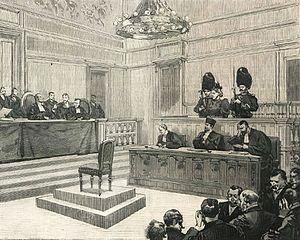
L'illustration - 12 janvier 1895 - Marie-Thérèse Joniaux-Ablay répond à ses juges. Cours d'assisse d'Anvers janvier 1895
L'affaire Joniaux est une affaire criminelle qui défraya la chronique en Belgique et en Europe en 1894 et 1895. Marie-Thérèse Joniaux, née Ablaÿ, issue d'une grande famille d'officiers supérieurs belges est condamnée pour avoir empoisonné une sœur, un oncle et un frère afin d'en retirer des bénéfices financiers. Le procès se déroule du 7 janvier au 3 février 1895 et captive l'attention du grand public. L'accusée est condamnée à mort à l'issue du procès.
Marie Thérèse Joniaux, née Maria Thérèse Josèphe Ablaÿ, à Malines, le 15 octobre 1844 est une empoisonneuse qui défraya la chronique en 1894-1895 dans le cadre de l'Affaire Joniaux à la suite du triple empoisonnement perpétré à l'encontre de sa sœur, Léonie Ablaÿ, de son oncle par alliance, Jacques Van de Kerkhove et de son frère, Alfred Ablaÿ. Elle est condamnée à mort le 3 février 1895. Sa peine, commuée en détention à perpétuité, elle meurt à Anvers, en 1923.